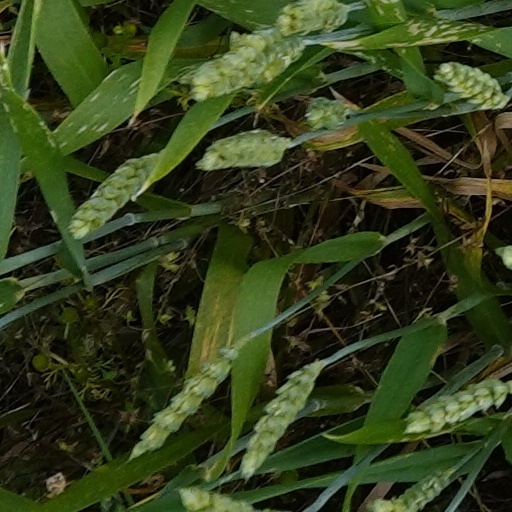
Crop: wheat